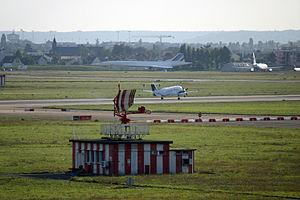
Radar Ta10 de Orly. Au fond, on voit le concorde du musée de l'air, et un avion en train d'atterrir
L'aéroport de Paris-Orly, couramment abrégé en « aéroport d'Orly », est un aéroport international situé à 10 km au sud de Paris. Il tient son nom de la commune d'Orly dont il occupe une partie du territoire. L'aéroport, ses aérogares et ses pistes sont réparties à cheval entre les départements de l'Essonne et du Val-de-Marne. Il est placé sous l'autorité du préfet du Val-de-Marne.
Depuis 1945, de nombreux radars de contrôle du trafic aérien ont été installés sur la plate-forme de l’aéroport de Paris-Orly, soit pour être expérimentés soit à titre opérationnel pour satisfaire les exigences de la réglementation de la circulation aérienne.
En France, les ingénieurs électroniciens des systèmes de la sécurité aérienne de la Direction générale de l'Aviation civile contribuent à la sécurité aérienne en veillant jour et nuit au bon fonctionnement des systèmes techniques de la navigation aérienne qui permettent d'assurer le contrôle de la circulation aérienne sur le territoire national. Dotés d'un grand sens des responsabilités, ils assurent l'étude, l'installation, le paramétrage et la surveillance des systèmes en temps réel.
Pan Européenne Air Service est une compagnie aérienne française privée d’aviation d’affaires basée sur l'Aéroport de Chambéry - Savoie-Mont-Blanc en France. Elle est spécialisée dans le transport aérien sur mesure avec des avions de différentes capacités allant de 7 à 49 sièges.